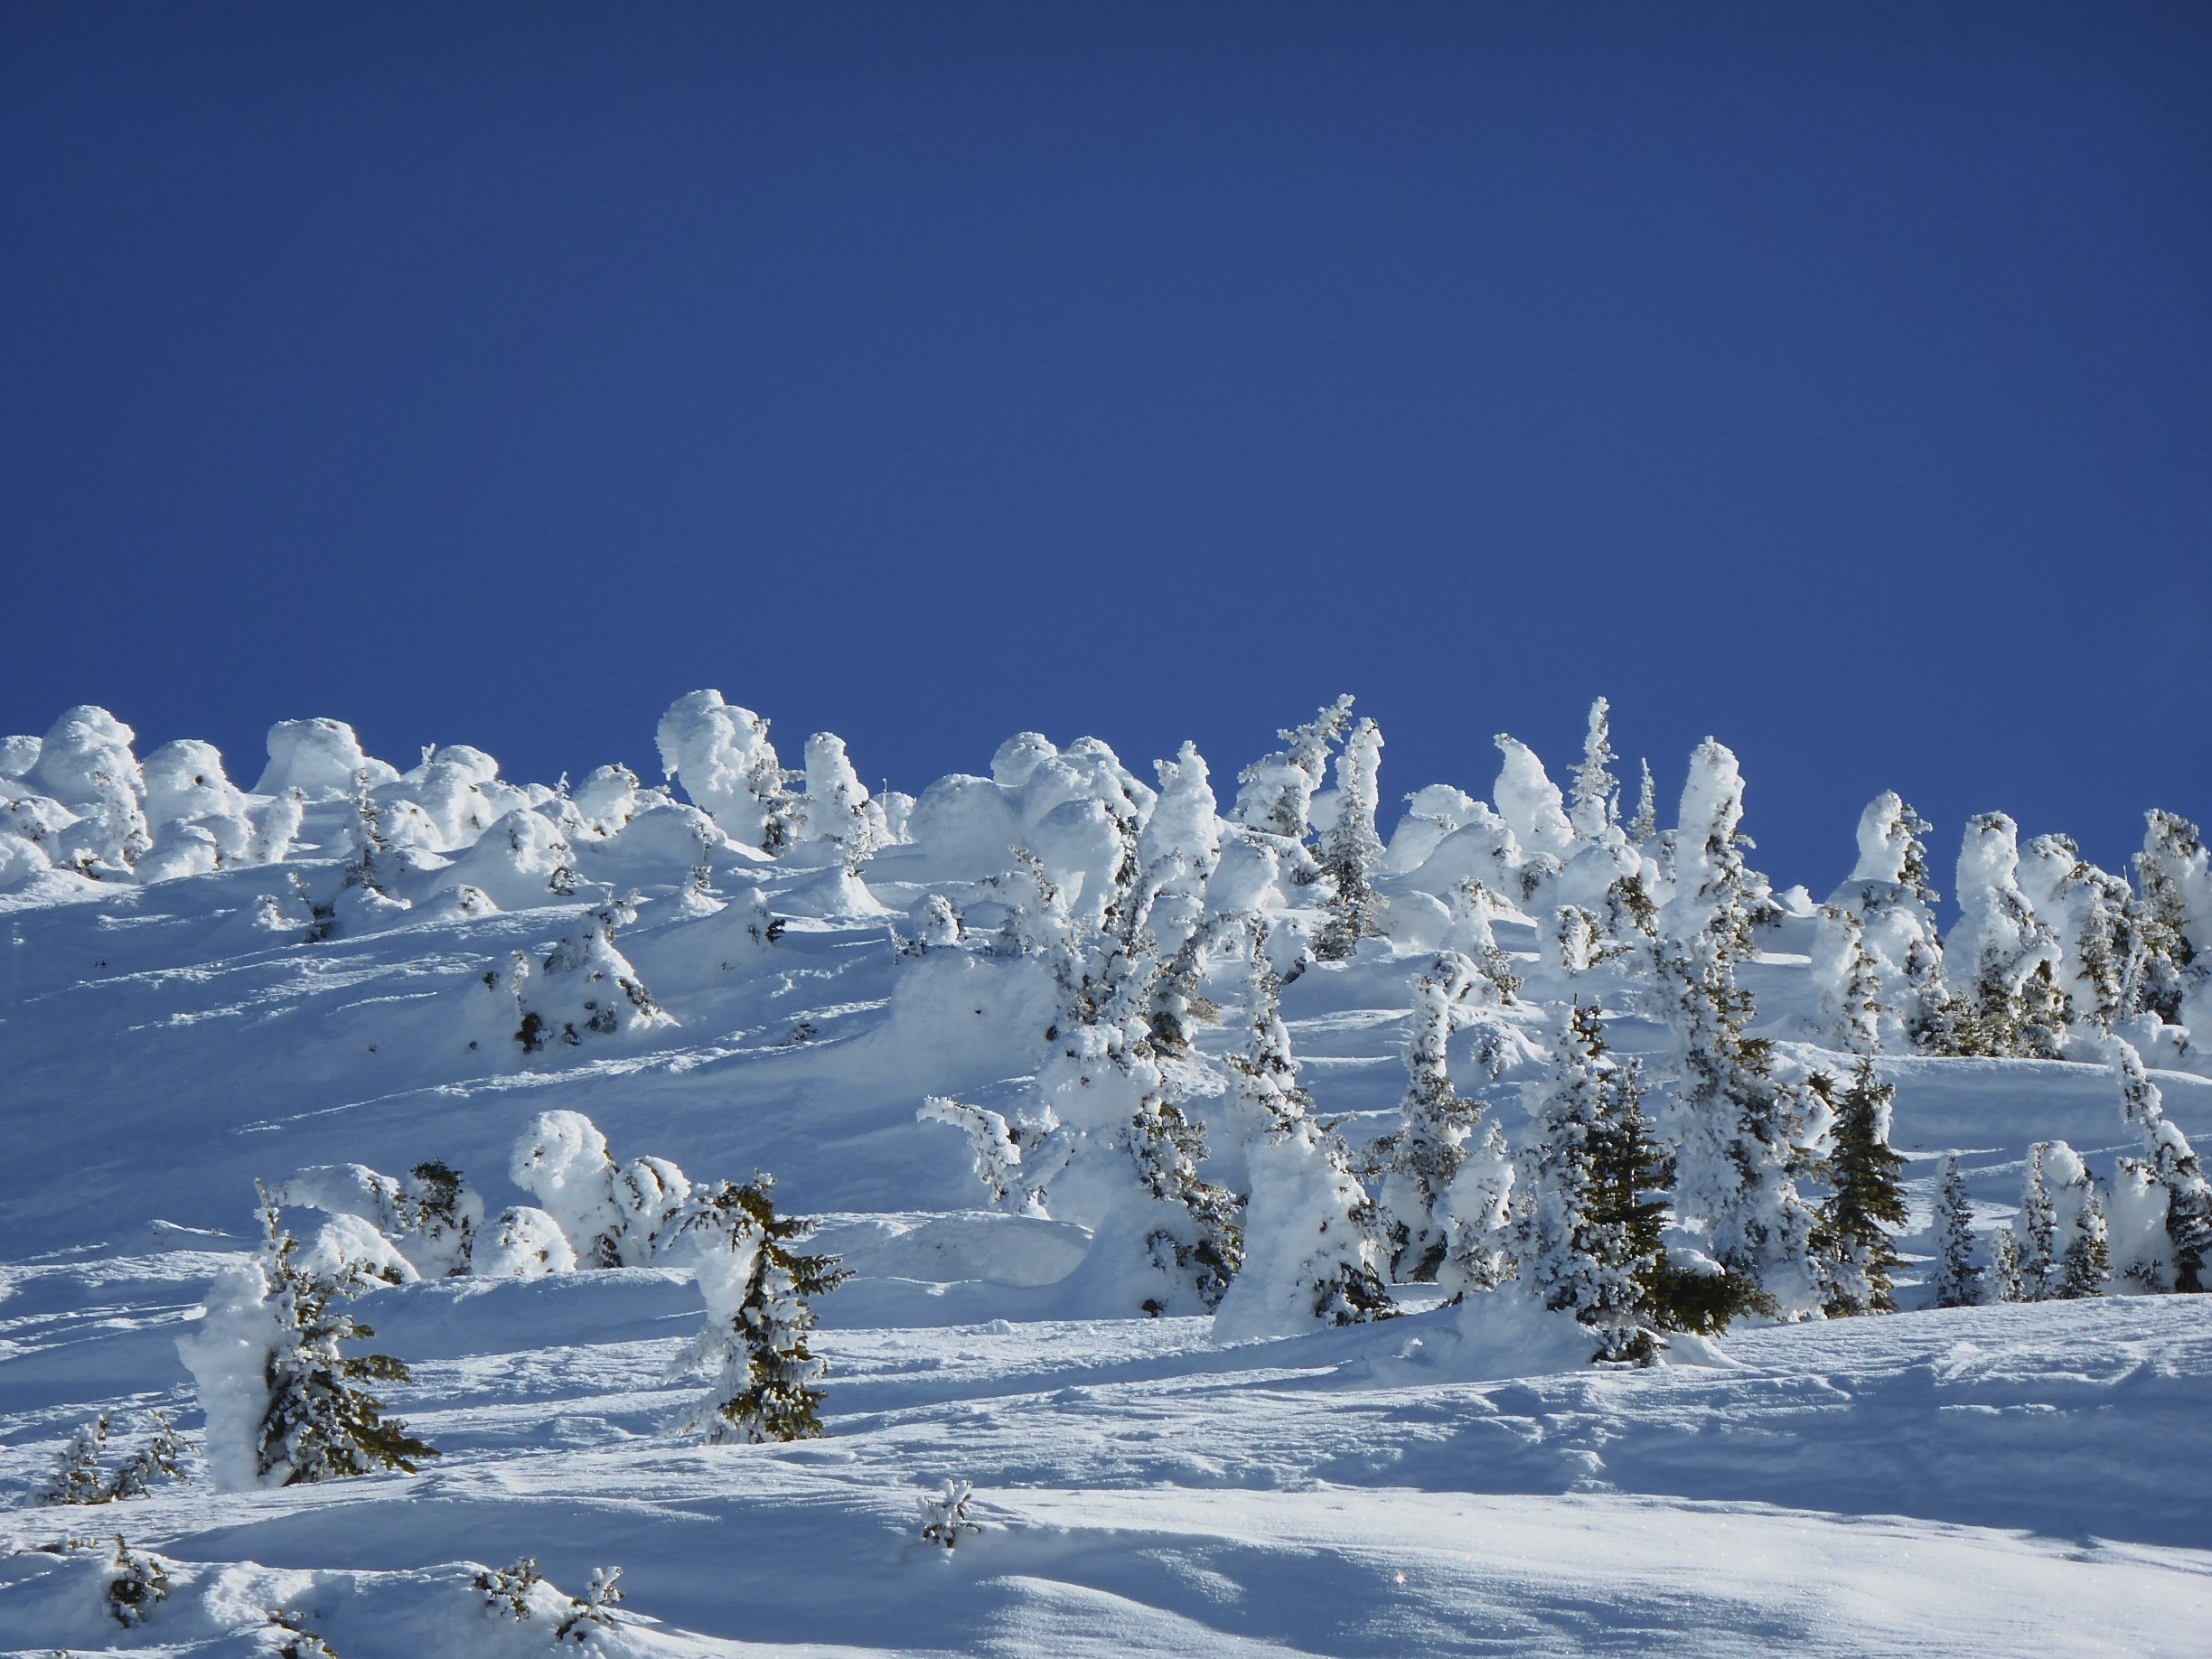
mountain, snow, winter, frost, peak, mountain range, travel, weather, mountain top, season, summit, snow mountain, footwear, plateau, piste, freezing, geological phenomenon